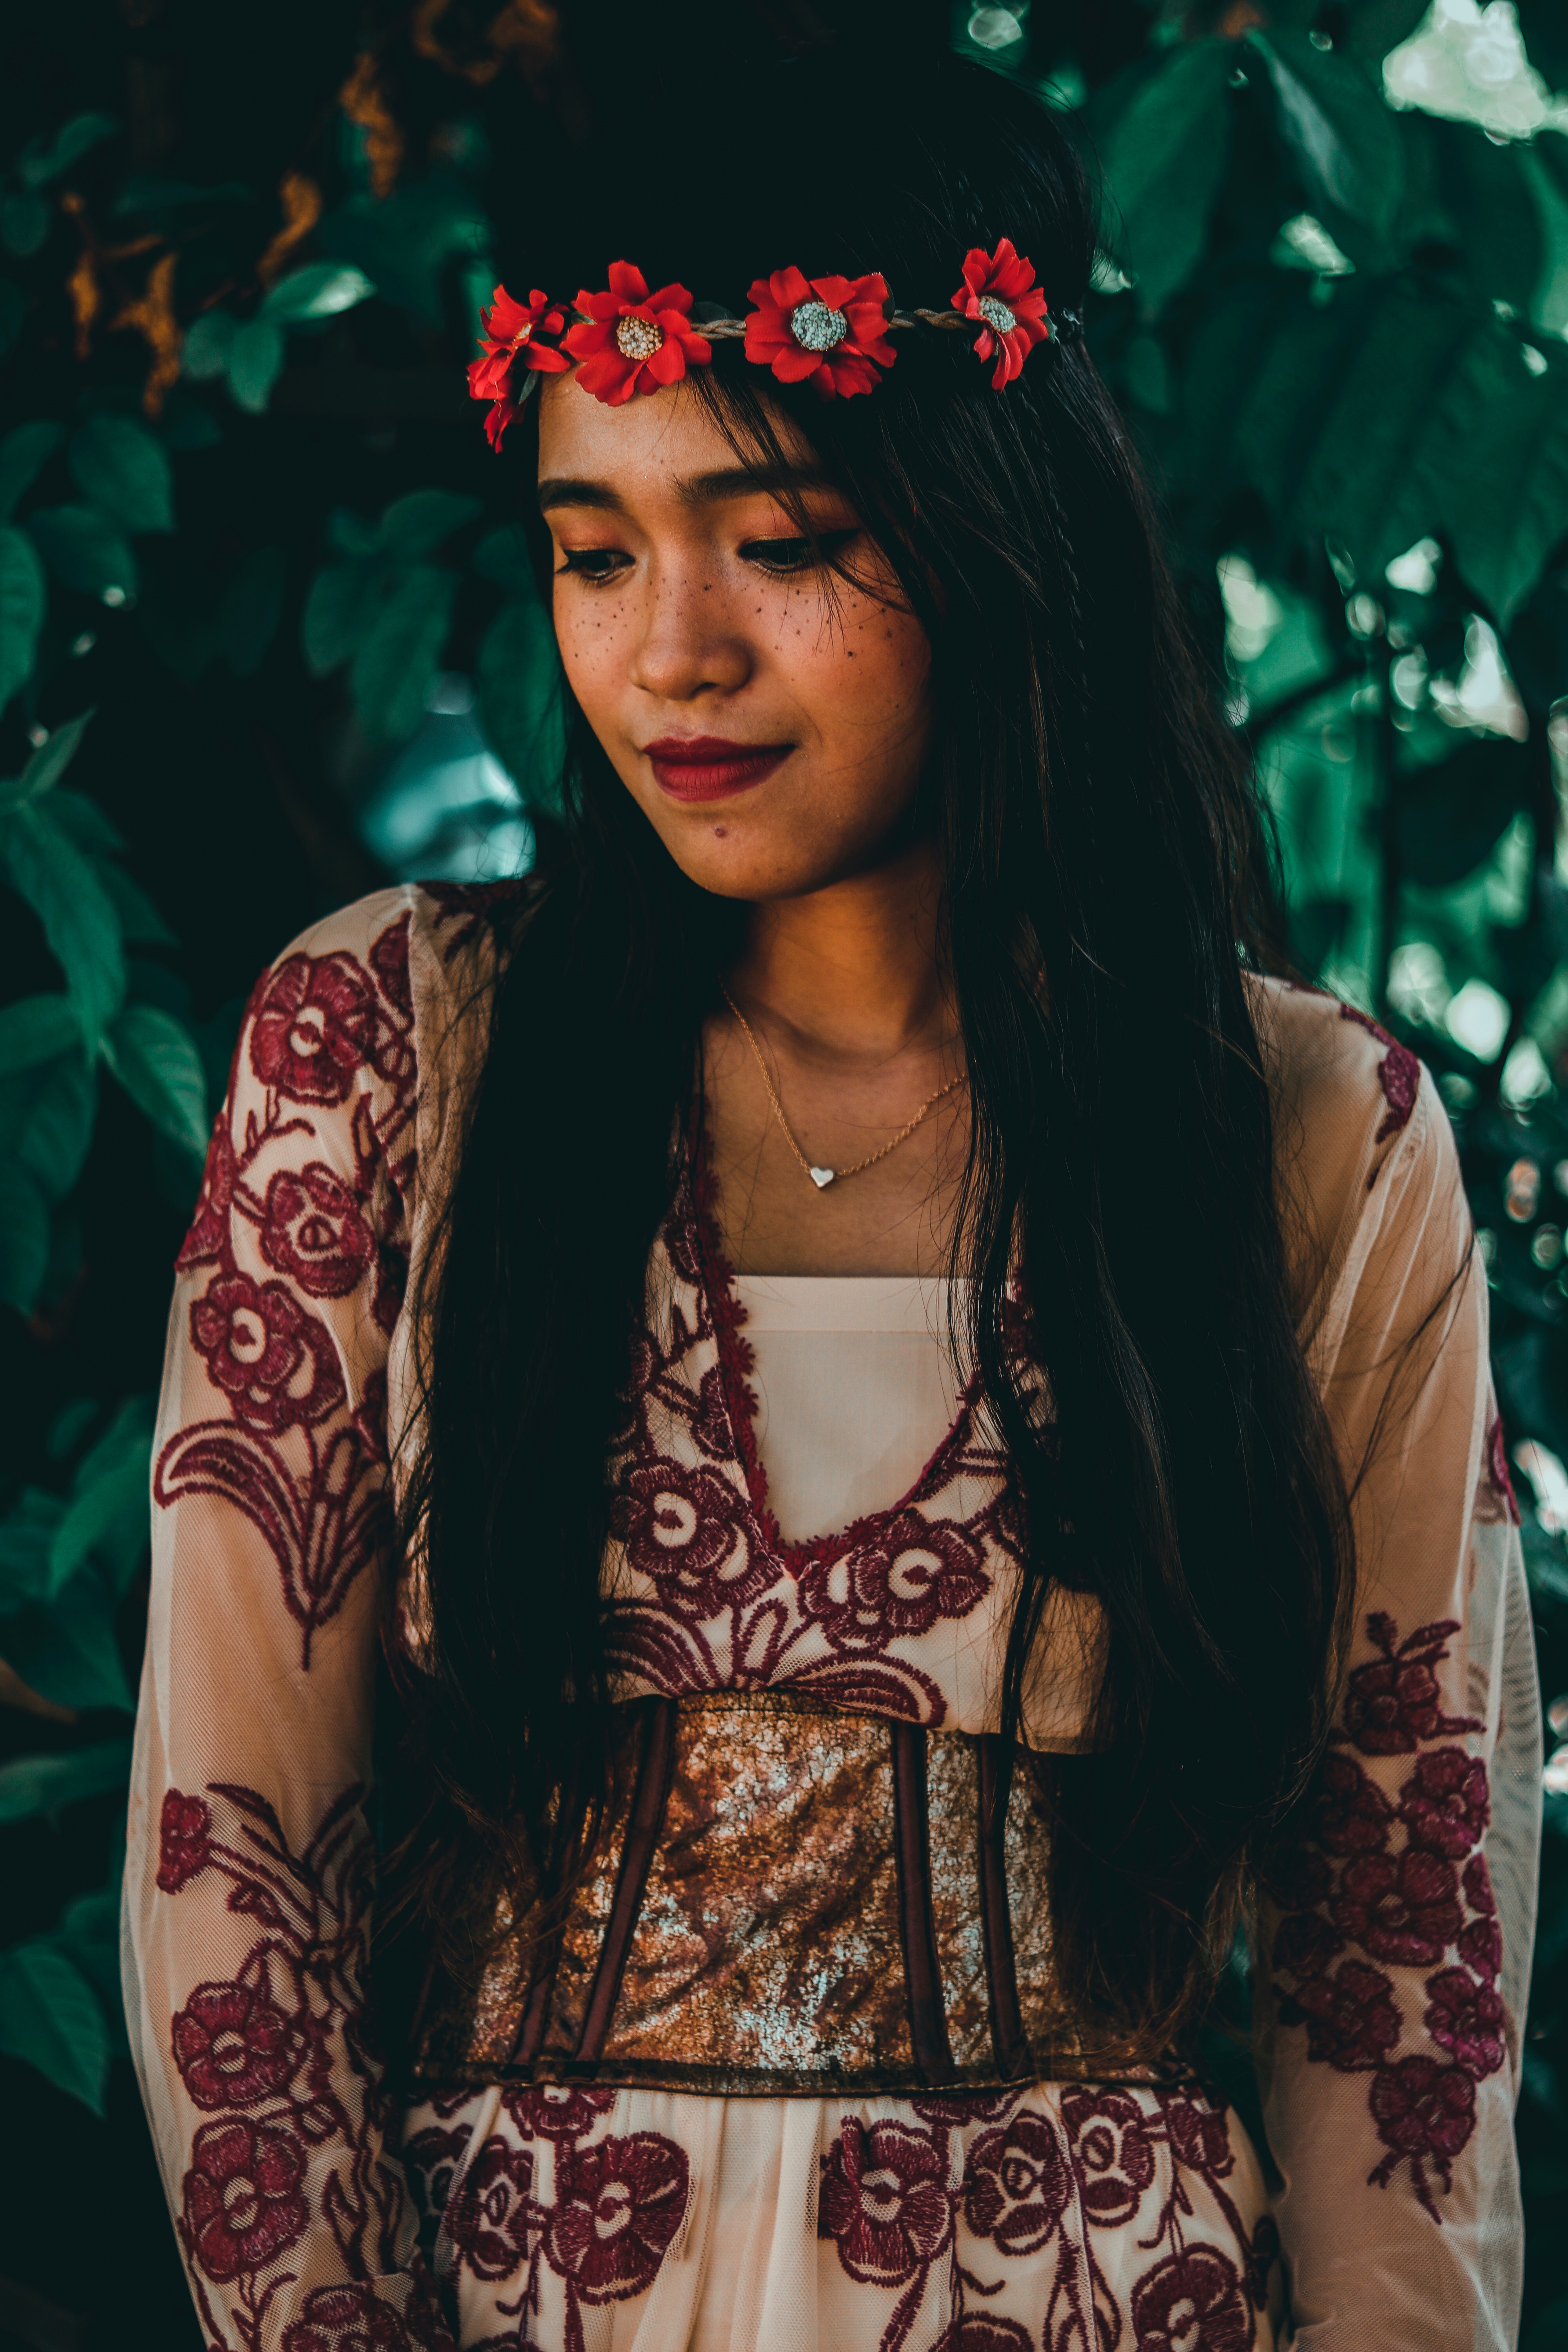
beauty, headpiece, cool, fashion, long hair, photo shoot, design, hair accessory, headgear, black hair, pattern, photography, smile, fashion accessory, neck, plant, flower